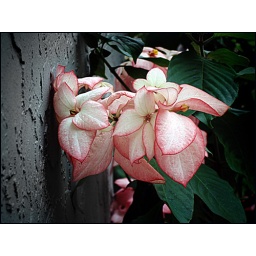
Red and white heart-shaped pedals lying against a gray wall, Miami, Florida